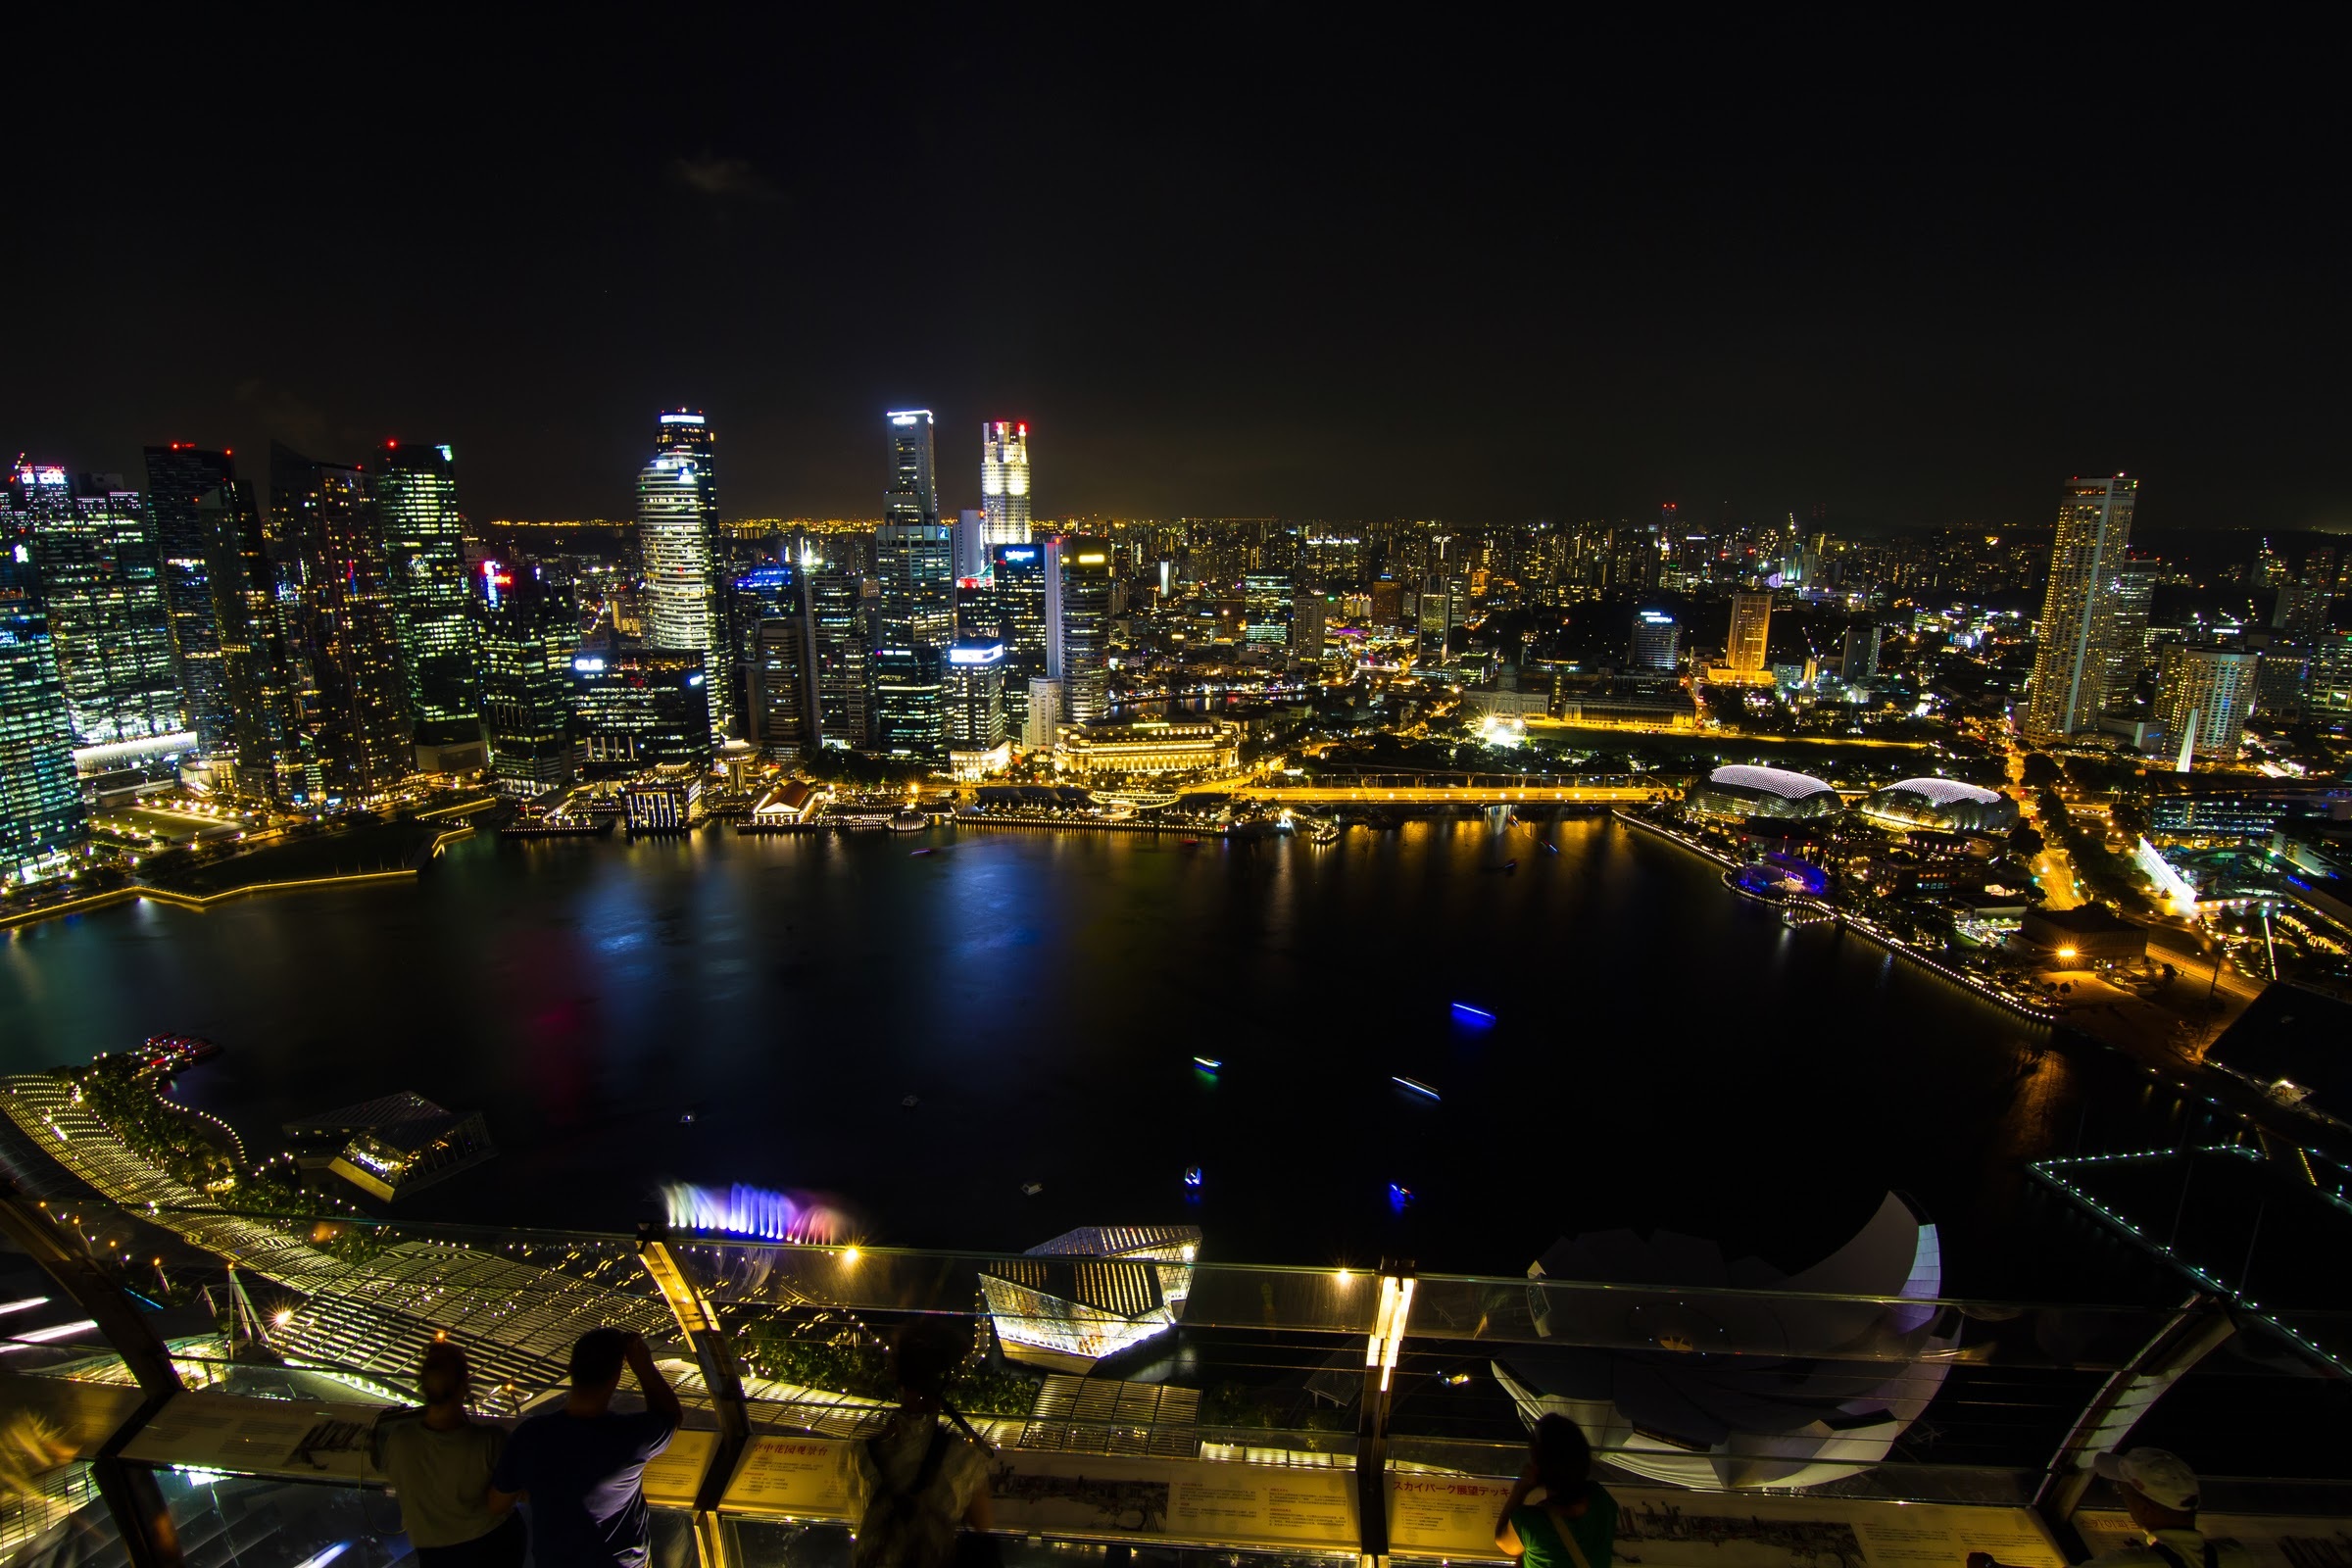
skyline, night, city, skyscraper, cityscape, downtown, dusk, evening, reflection, singapore, night view, metropolis, marina bay, urban area, human settlement, metropolitan area